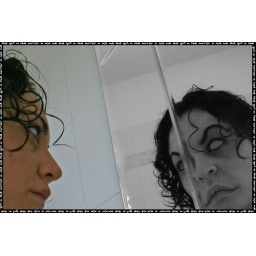
The girl in the mirror is not me..... I'm getting mad!